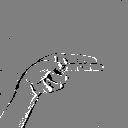
ASL letter: h